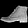
Label: Ankle boot